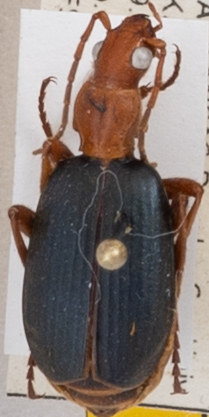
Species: Brachinus alternans
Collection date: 2023-05-31
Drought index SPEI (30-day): -0.348
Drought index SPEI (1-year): -1.16
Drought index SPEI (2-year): -0.556